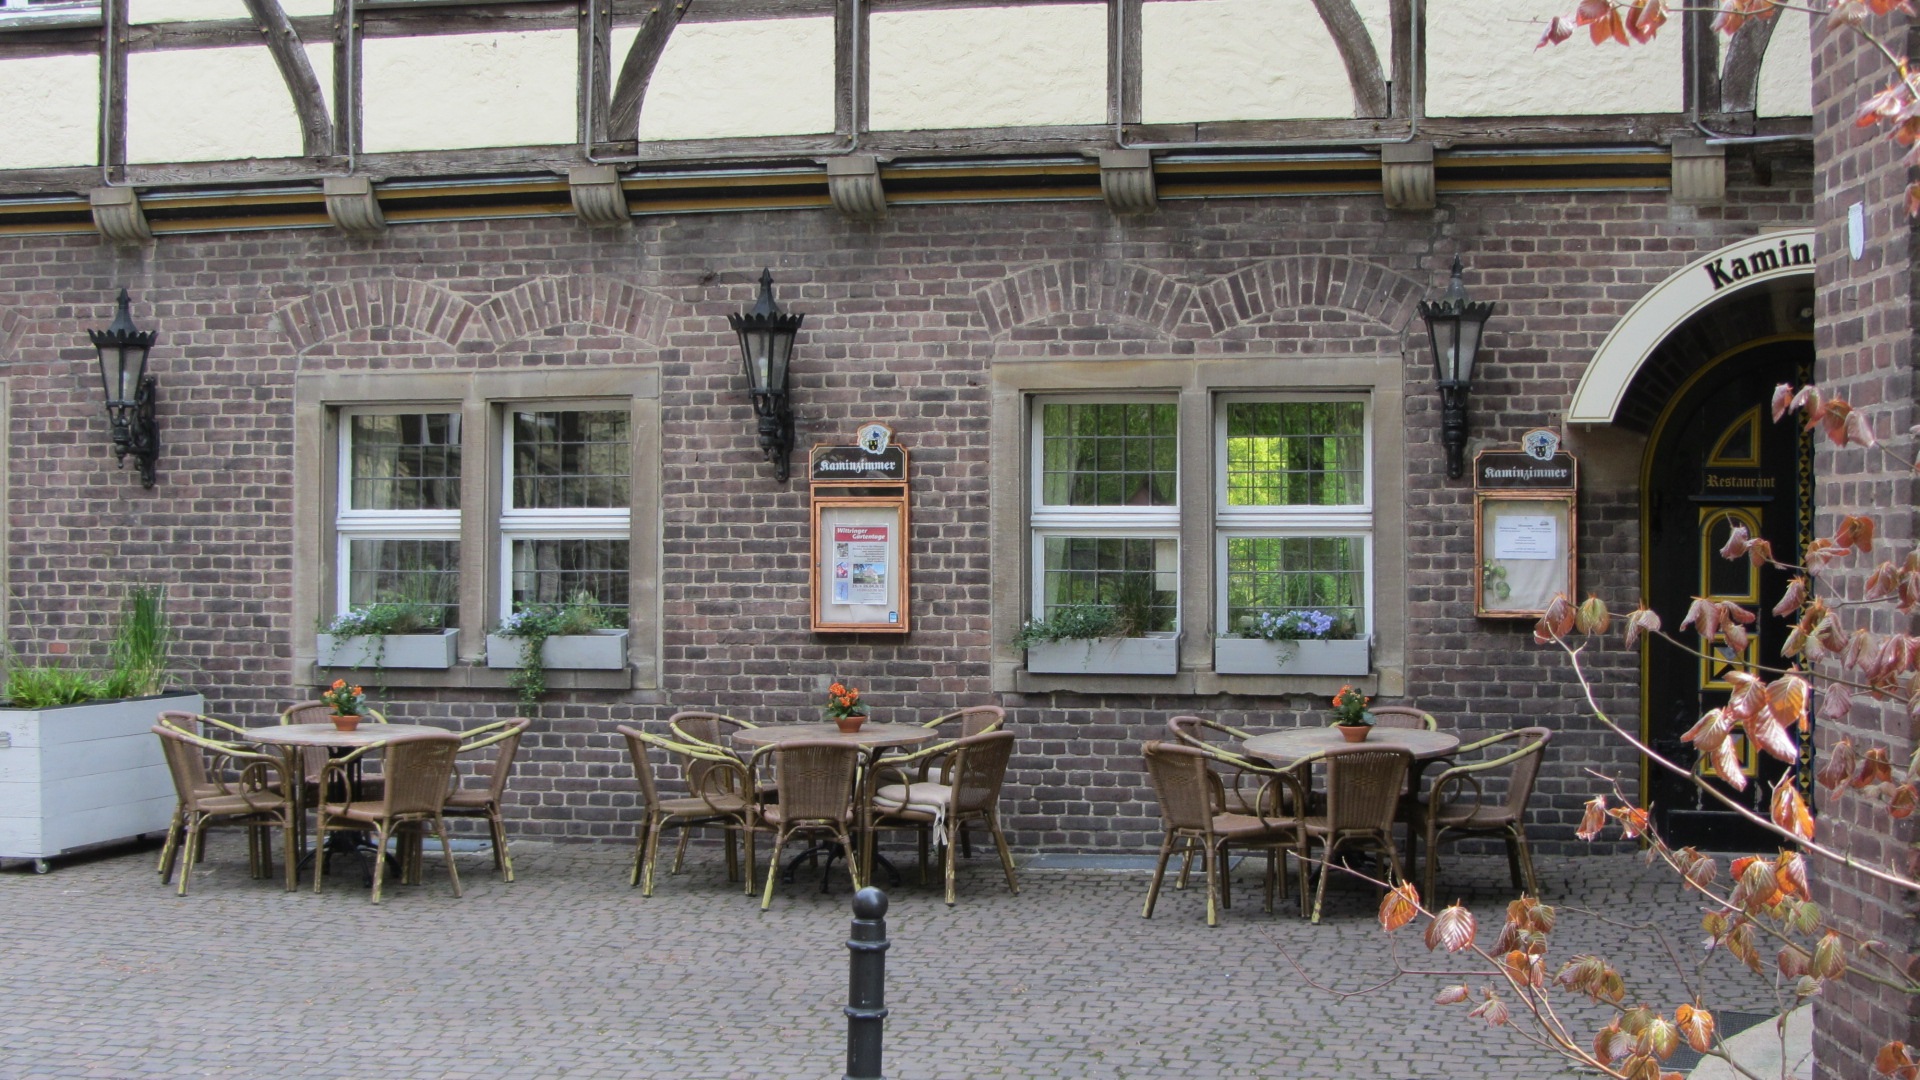
restaurant, home, cottage, property, estate, real estate, moated castle, outdoor structure, gladbeck, witt rings